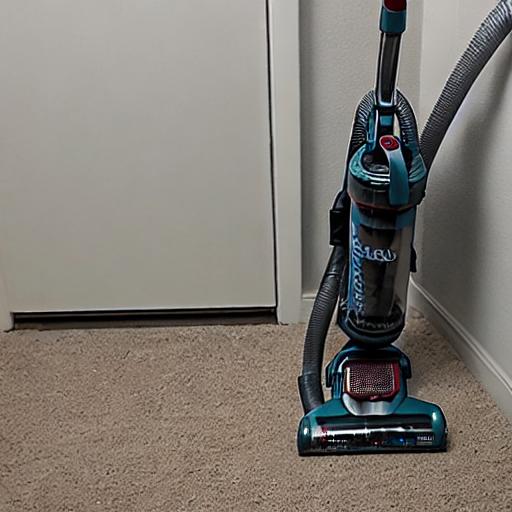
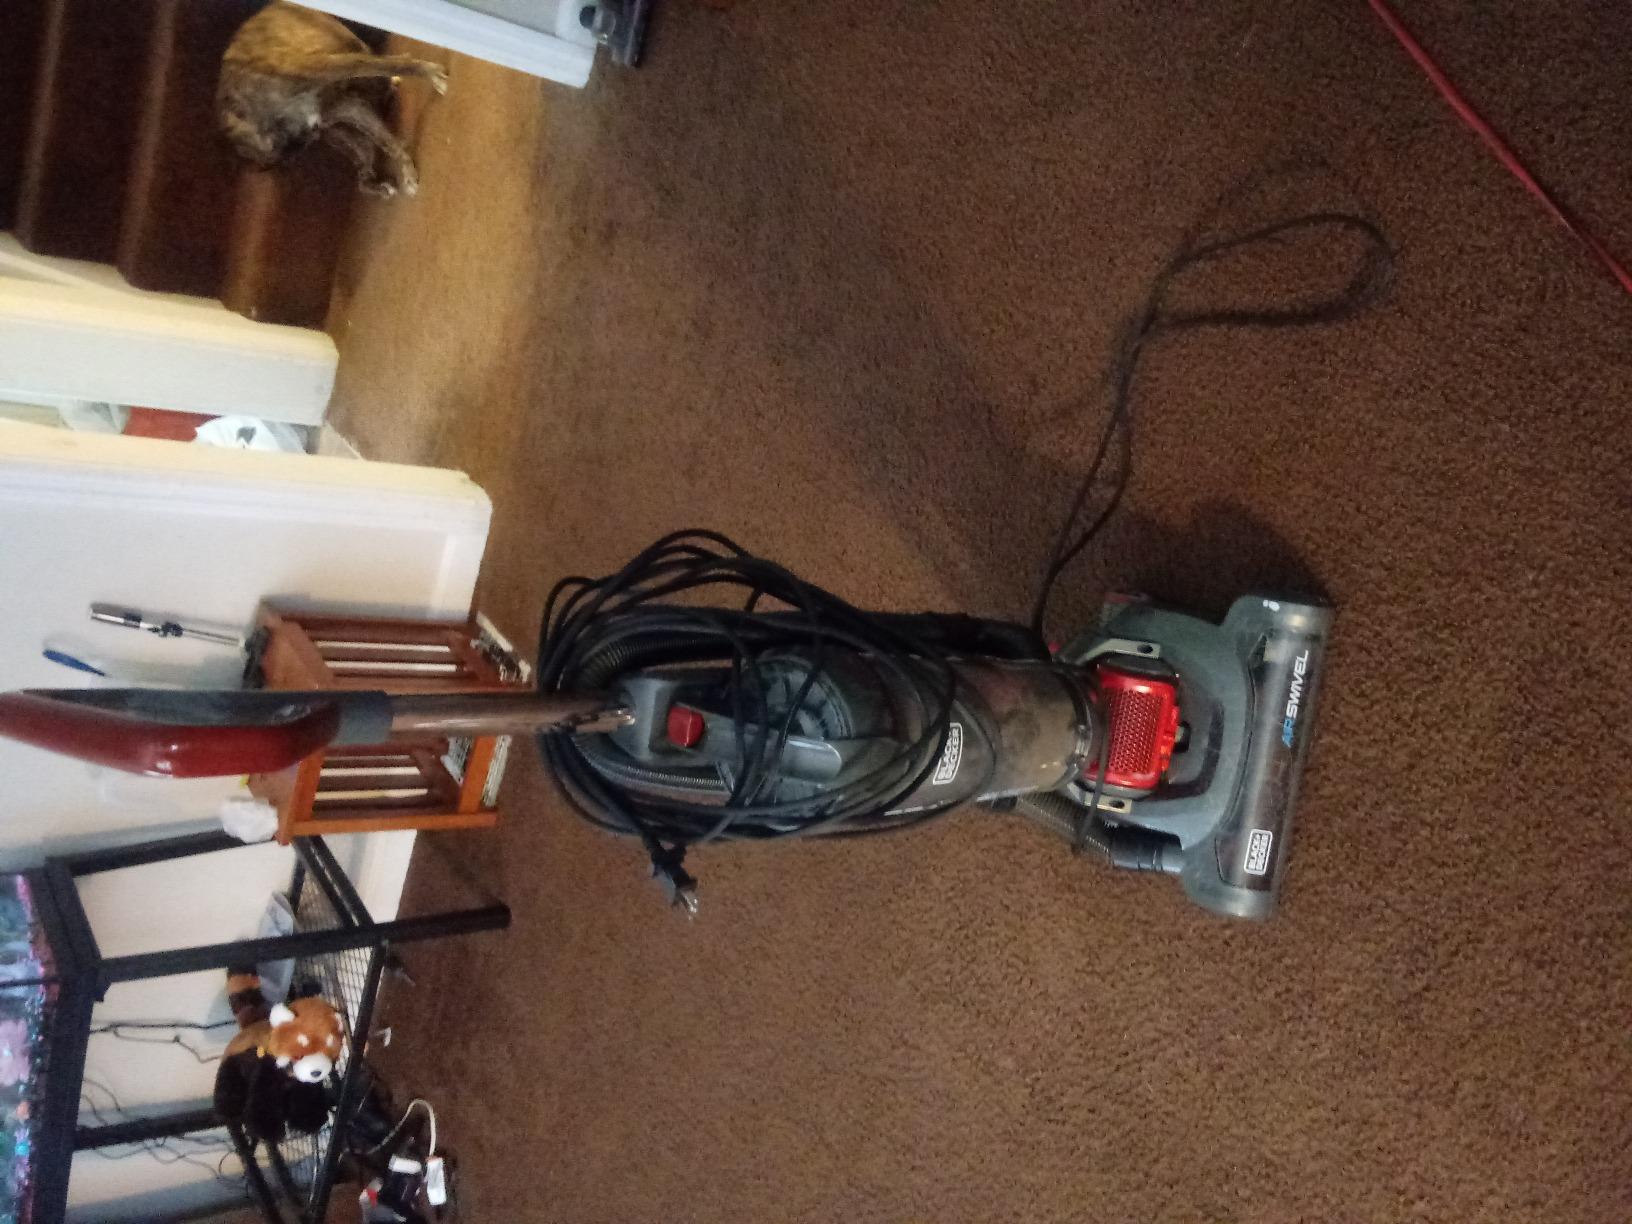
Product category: items_vacuum
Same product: no